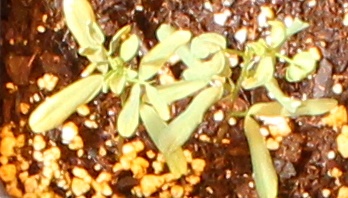
Label: Lentil